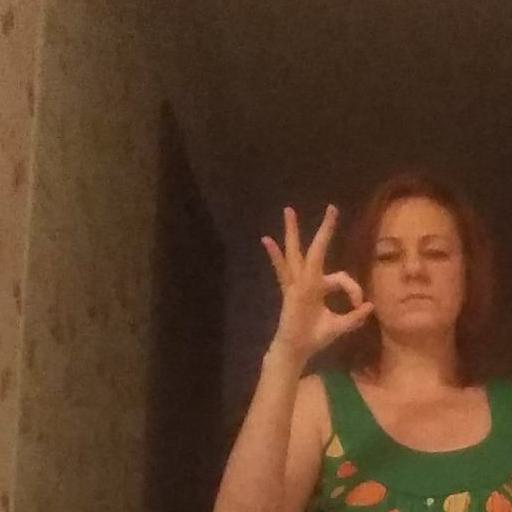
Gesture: ok